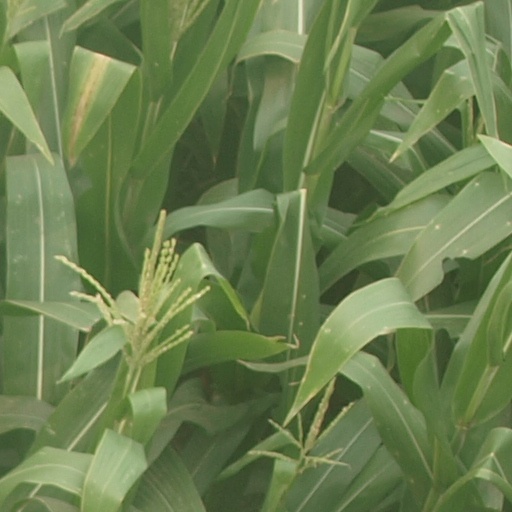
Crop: maize; corn